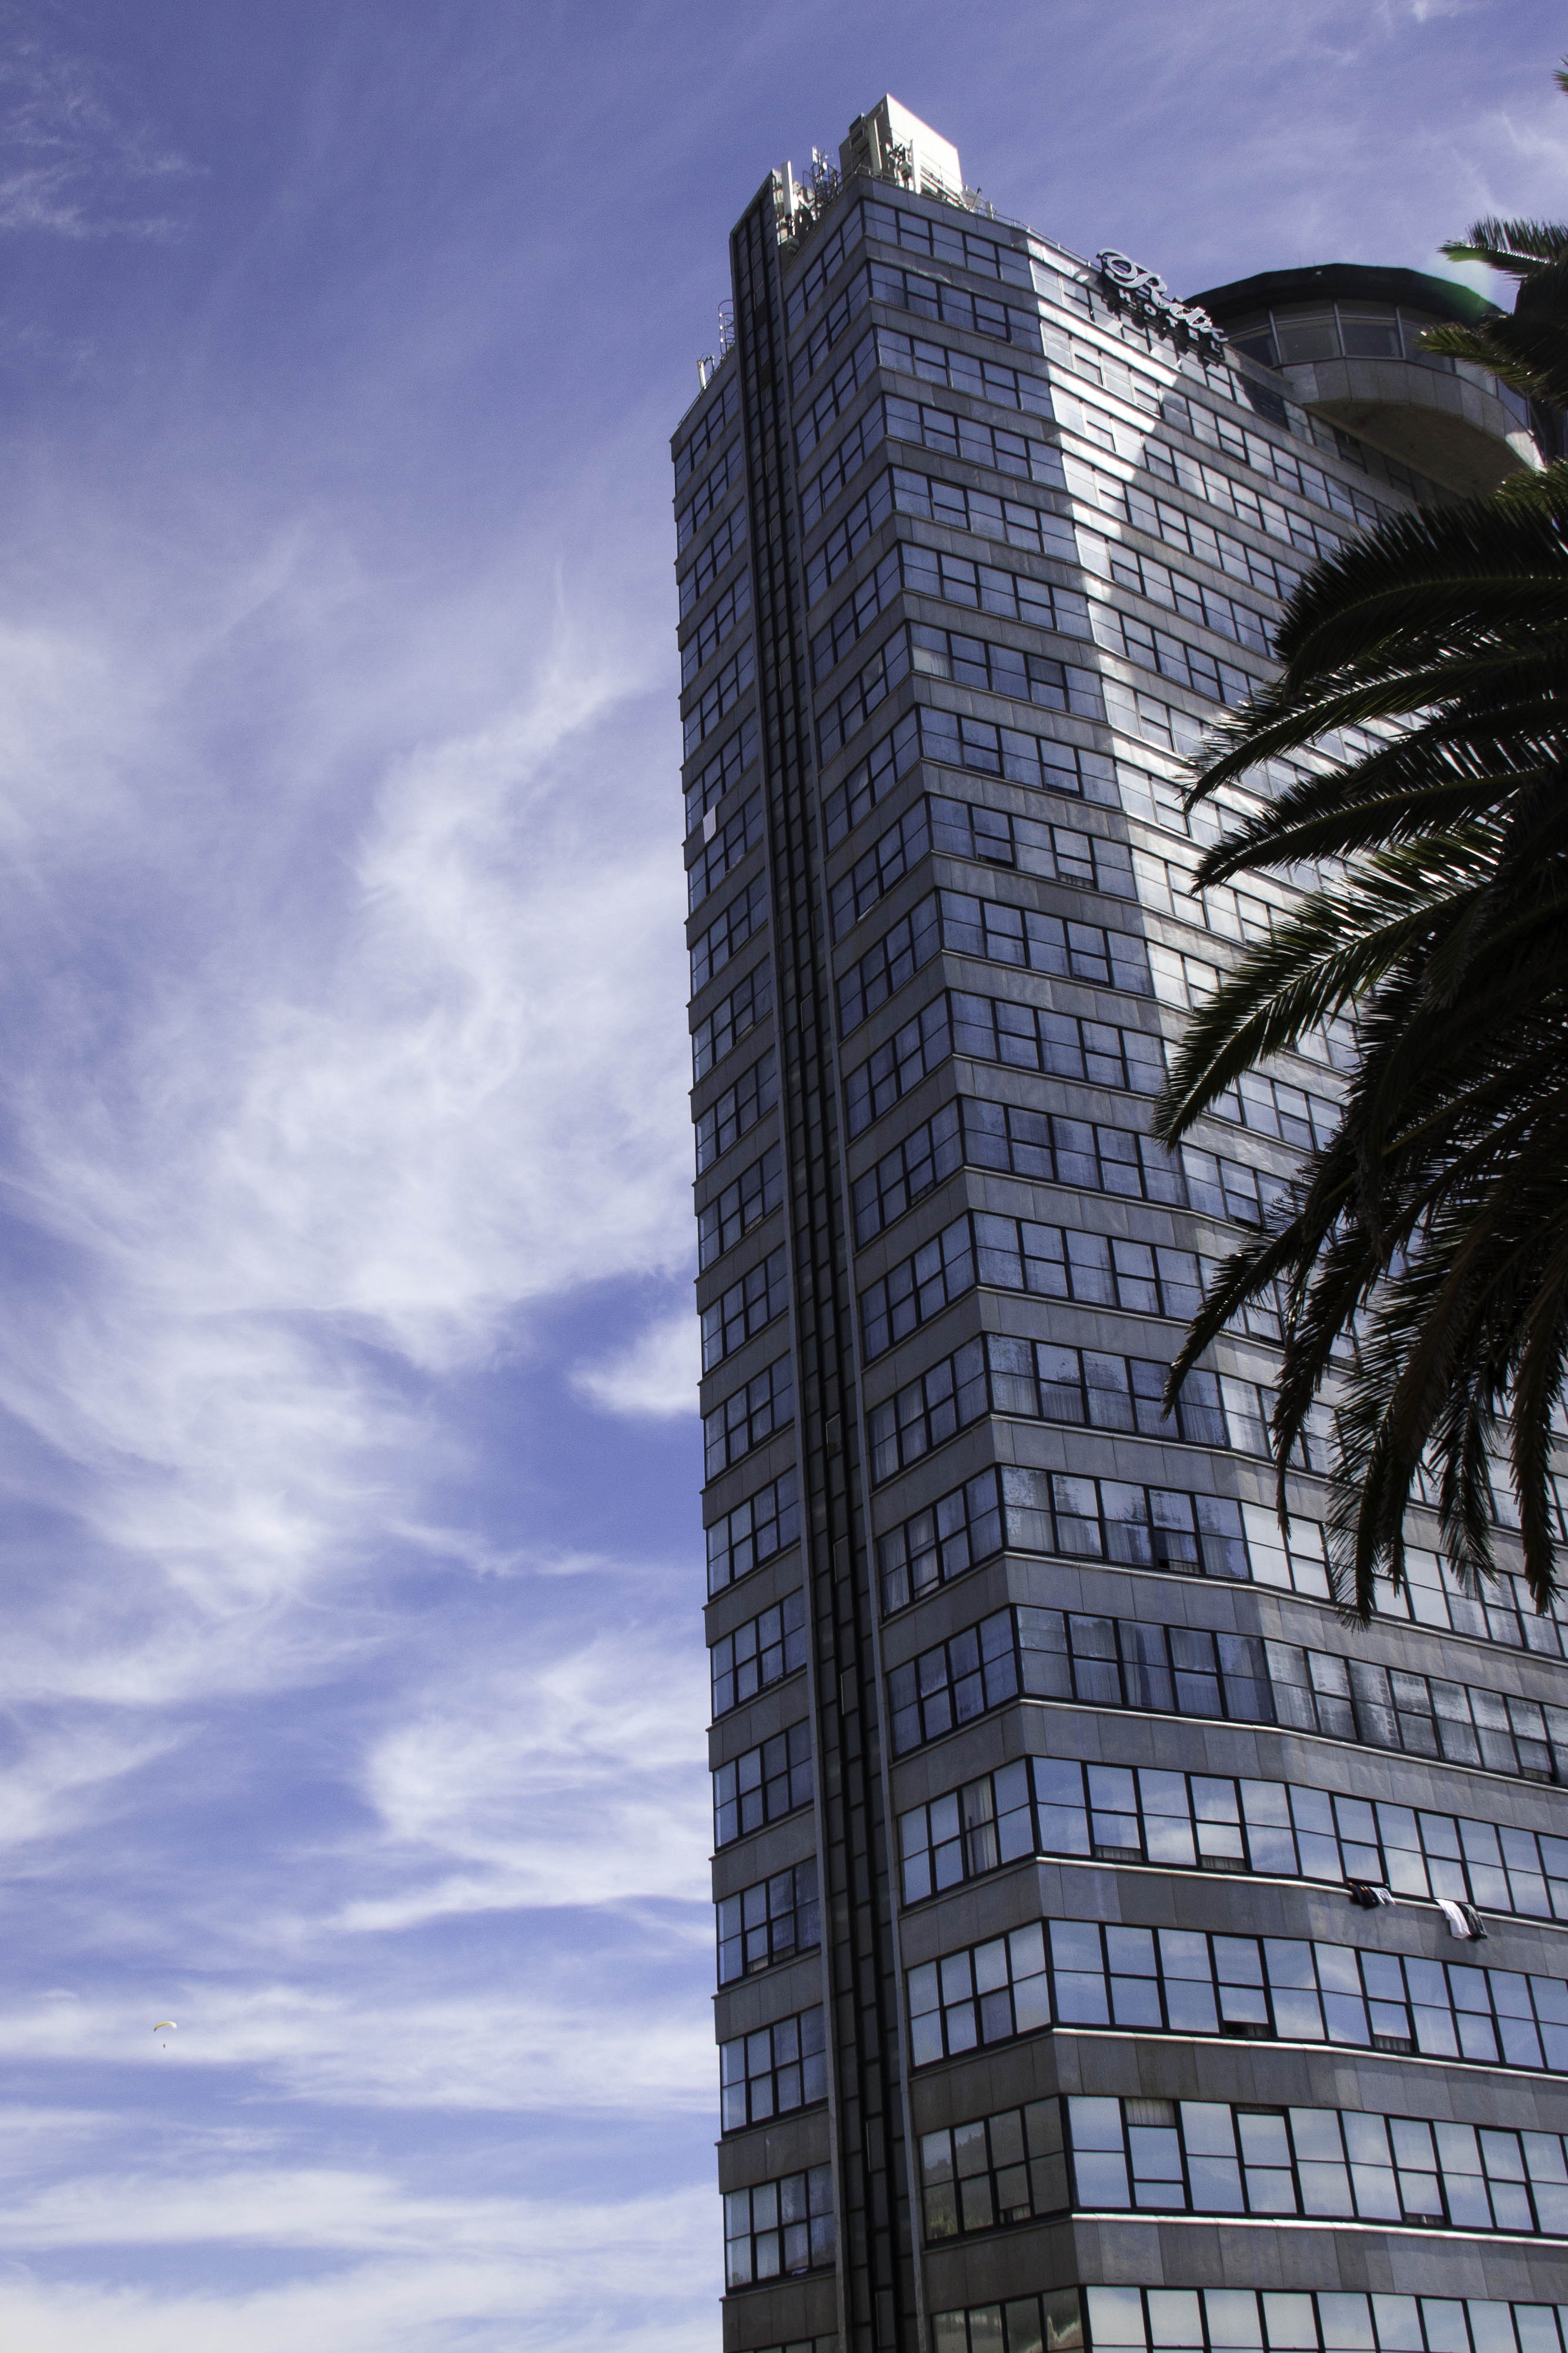
architecture, sky, skyline, building, skyscraper, cityscape, downtown, vacation, travel, tower, palm, landmark, facade, blue, apartment, modern, tower block, clouds, hotel, metropolis, condominium, urban area, residential area, metropolitan area